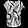
Label: Shirt